Giovanni Angelo Becciu

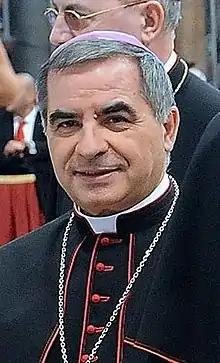
Becciu in 2013

During the conclave that followed the resignation of Benedict XVI, Becciu was responsible for directing the Vatican personnel who ensured the security and secrecy of its proceedings. A few months after his election as pope, Francis named a new Secretary of State and confirmed Becciu's appointment as Substitute.